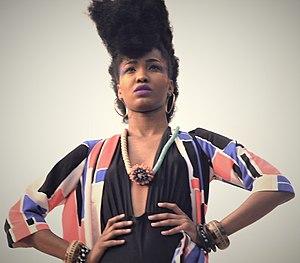
Morgane Edvige en shooting sur le Tombolo à Sainte-Marie en Martinique.